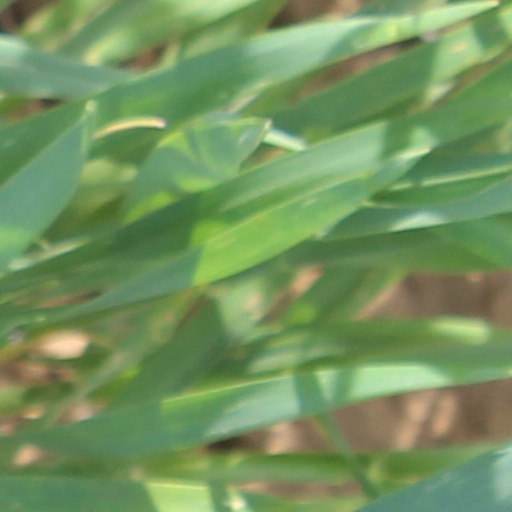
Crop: wheat